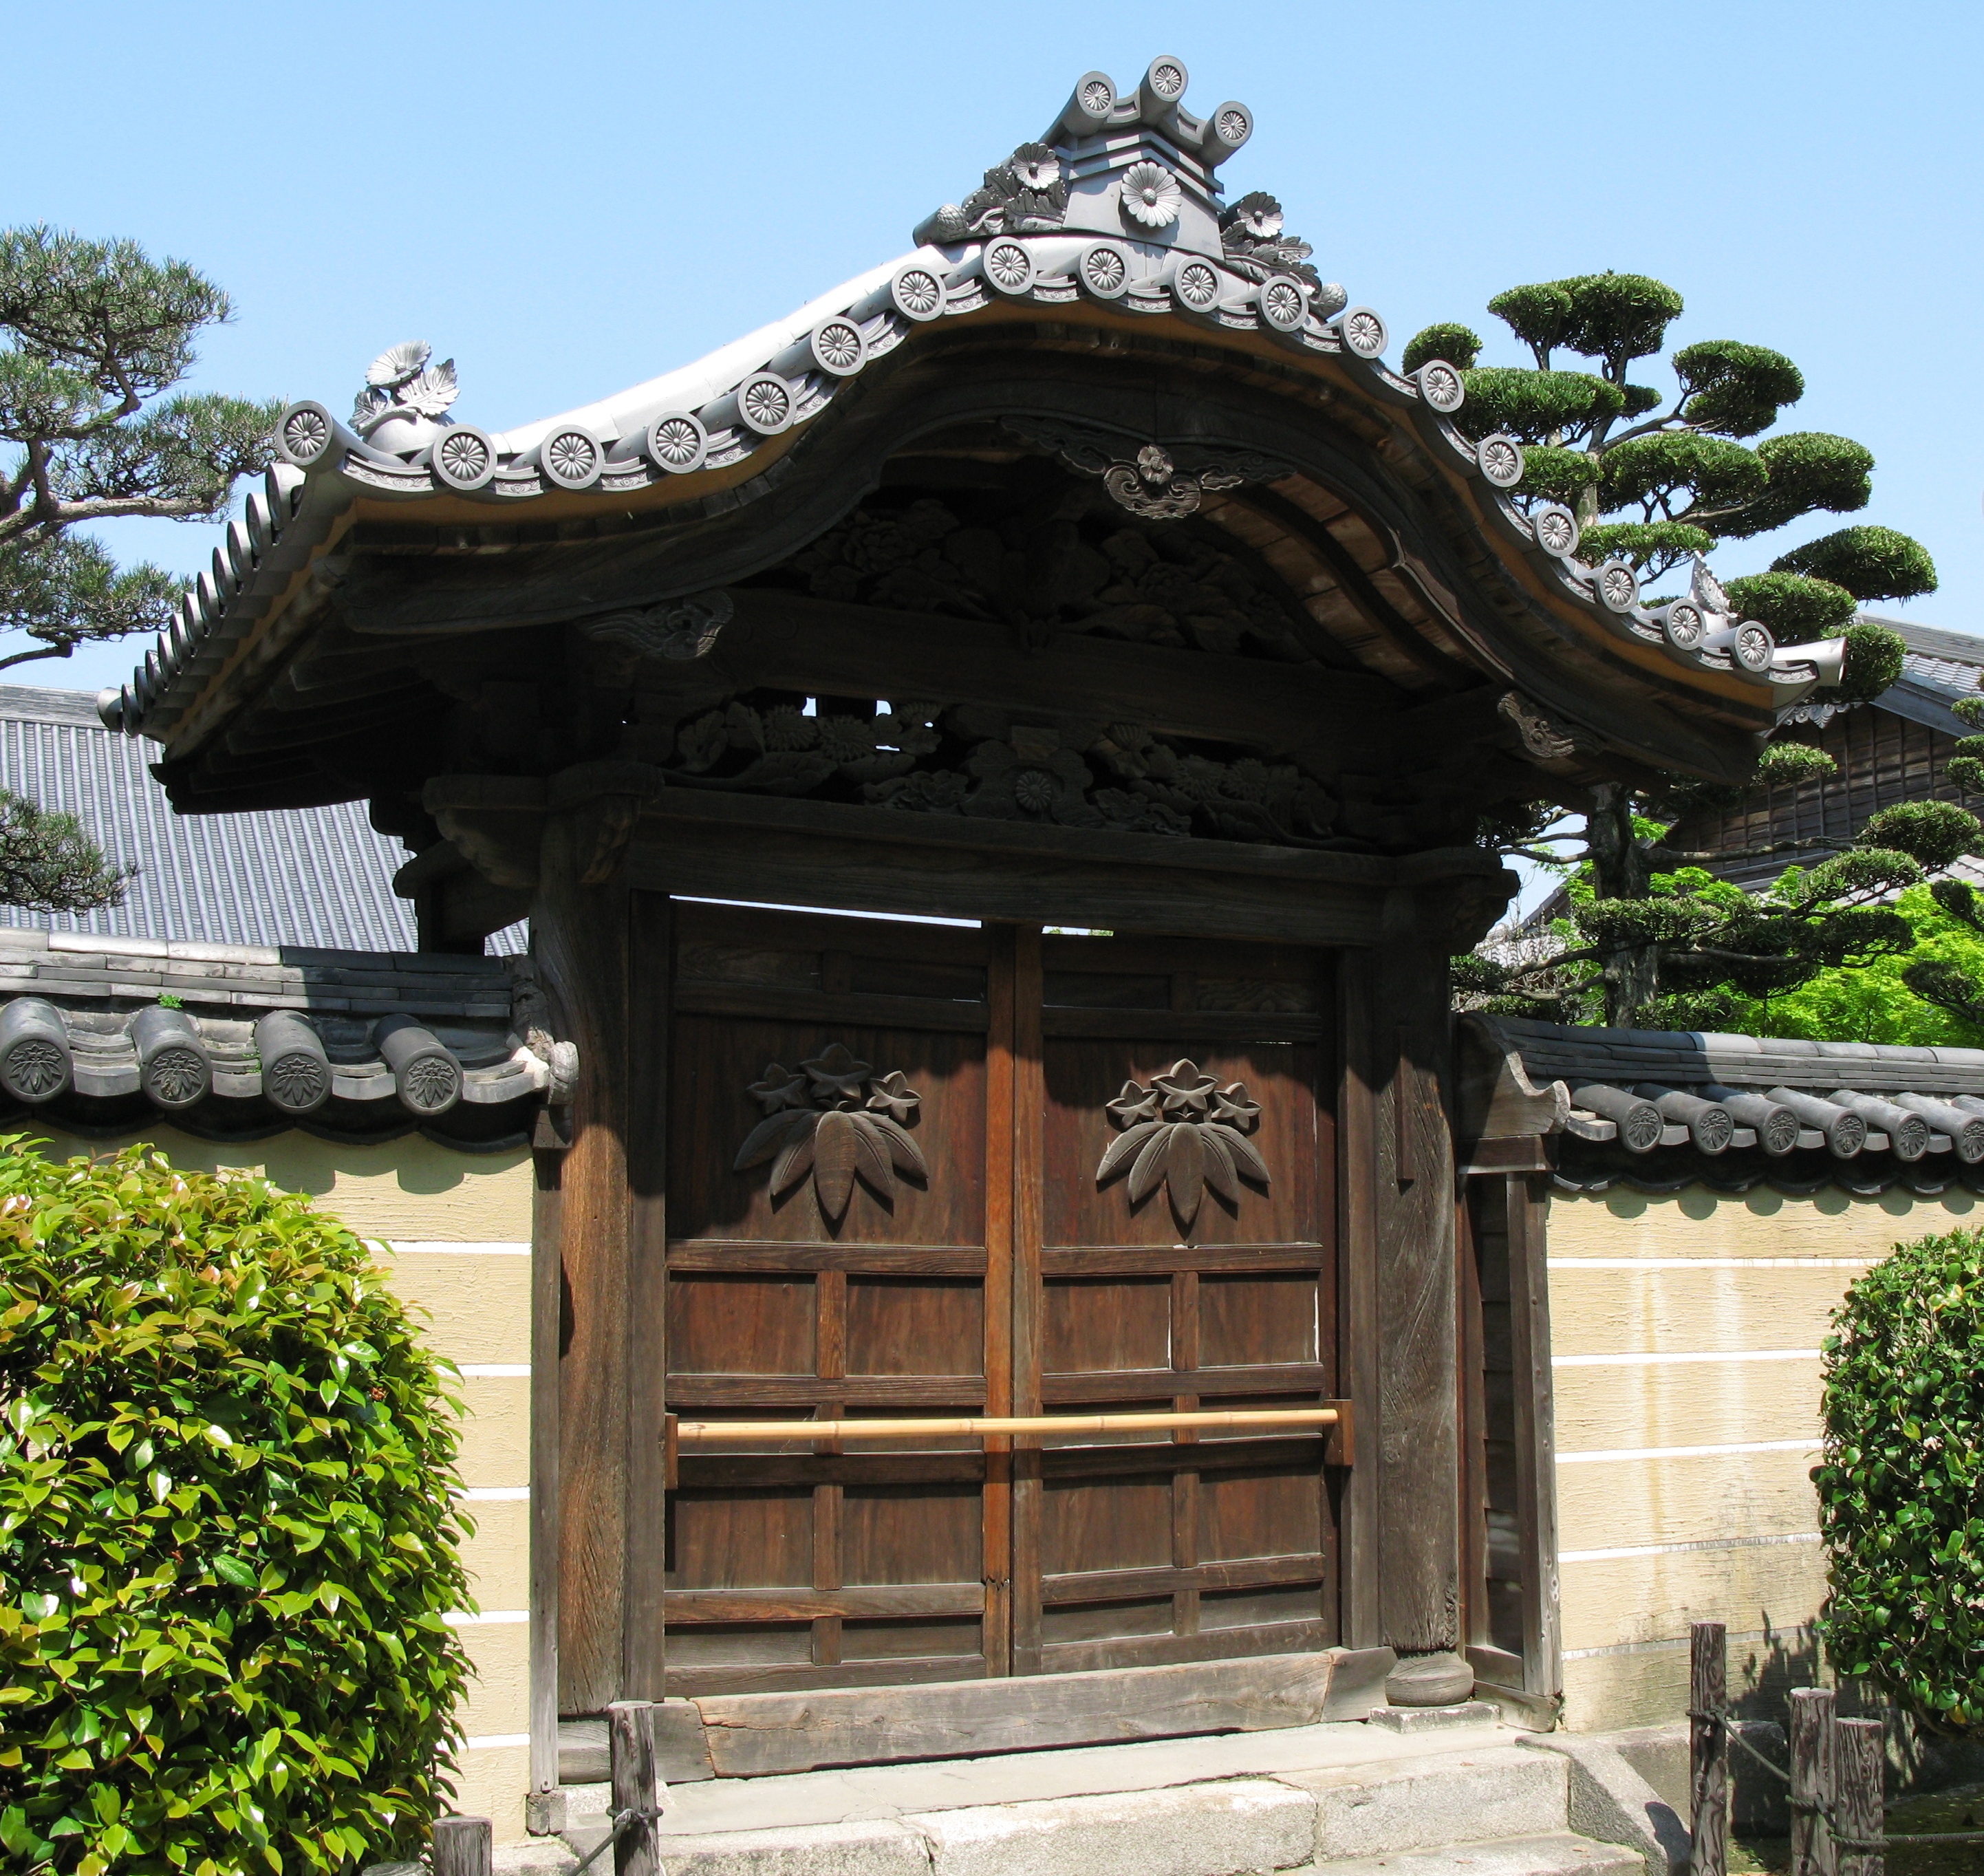
architecture, building, old, high, gazebo, gate, place of worship, temple, japanese, shrine, style, hires, chinese architecture, hi, res, pagoda, g7, shinto shrine, outdoor structure